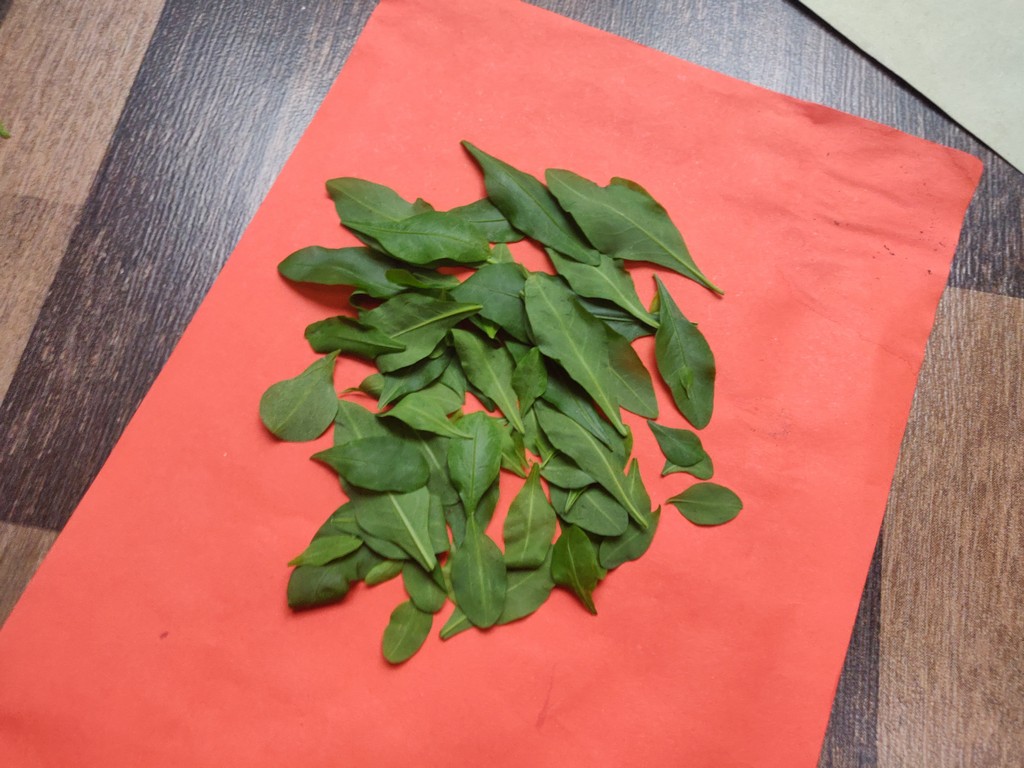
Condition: Healthy
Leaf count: multiple
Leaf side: unknown